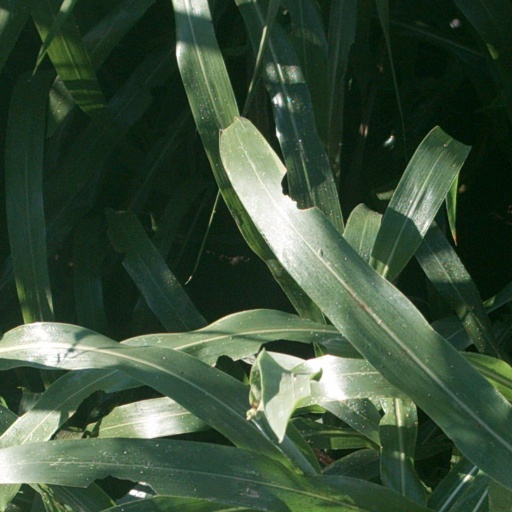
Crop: sorghum